Venues of the 2006 Winter Olympics

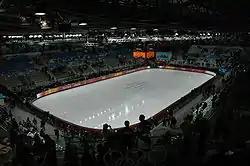
Palavela during the 2006 Winter Olympics. The venue hosted the figure skating and short track speed skating events during those games.

Stadio Olimpico in 1934 was known as Stadio Benito Mussolini. For the FIFA World Cup that took place that year, the stadium hosted two matches, including the quarterfinal match between Czechoslovakia and Switzerland.